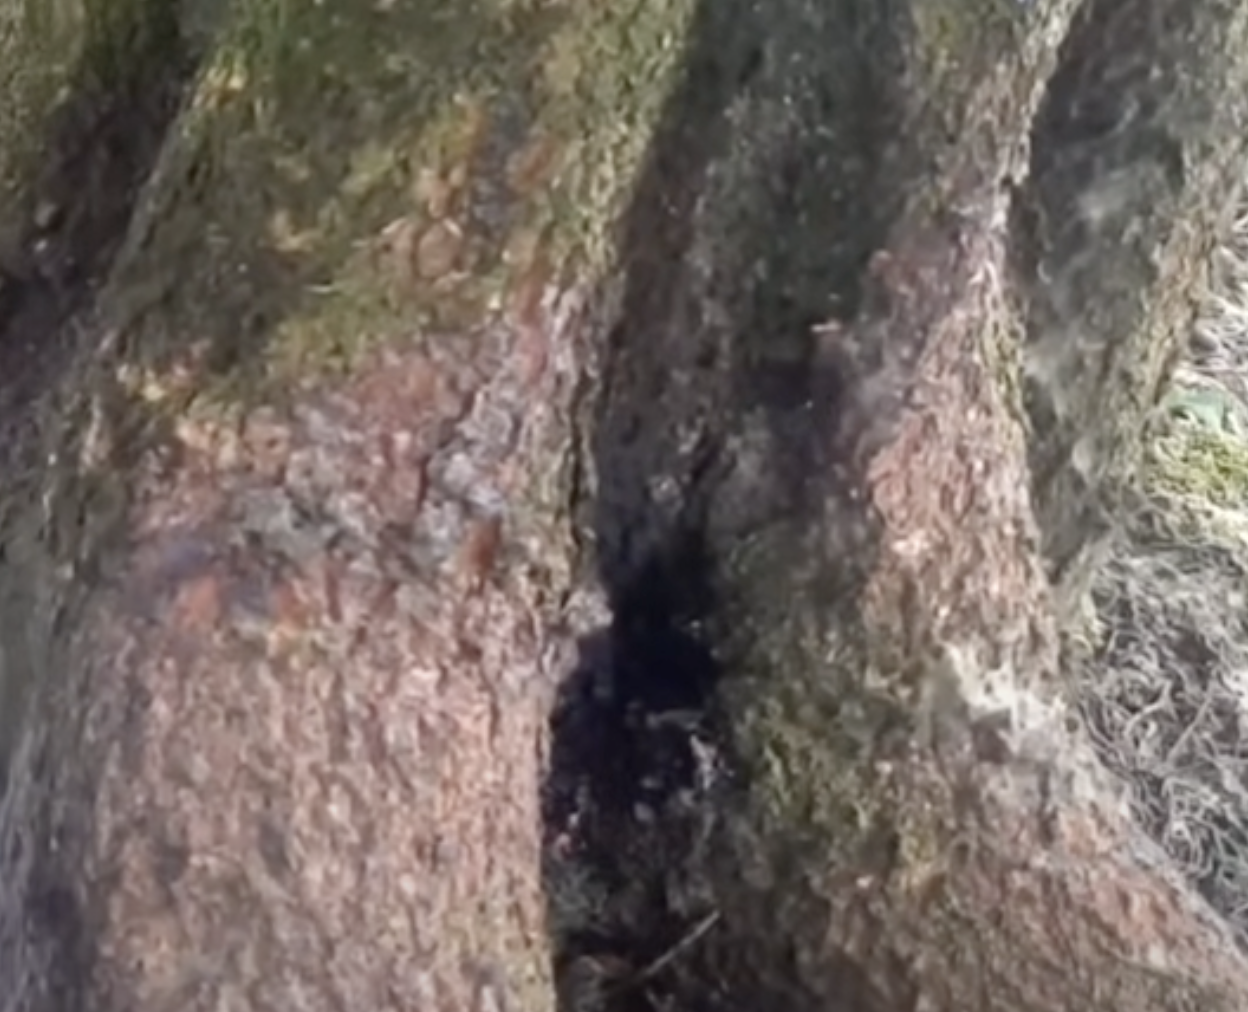
Label: stem_cracking_ gummosis